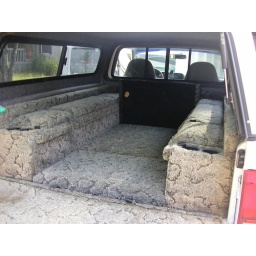
Custom Camper and bed with storage including JL Audio 12&amp;quot; sub woofers with custom box by Custom Sounds of Austin.